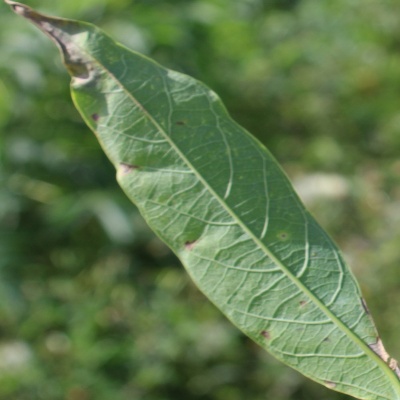
Crop: Cassava
Condition: bacterial blight